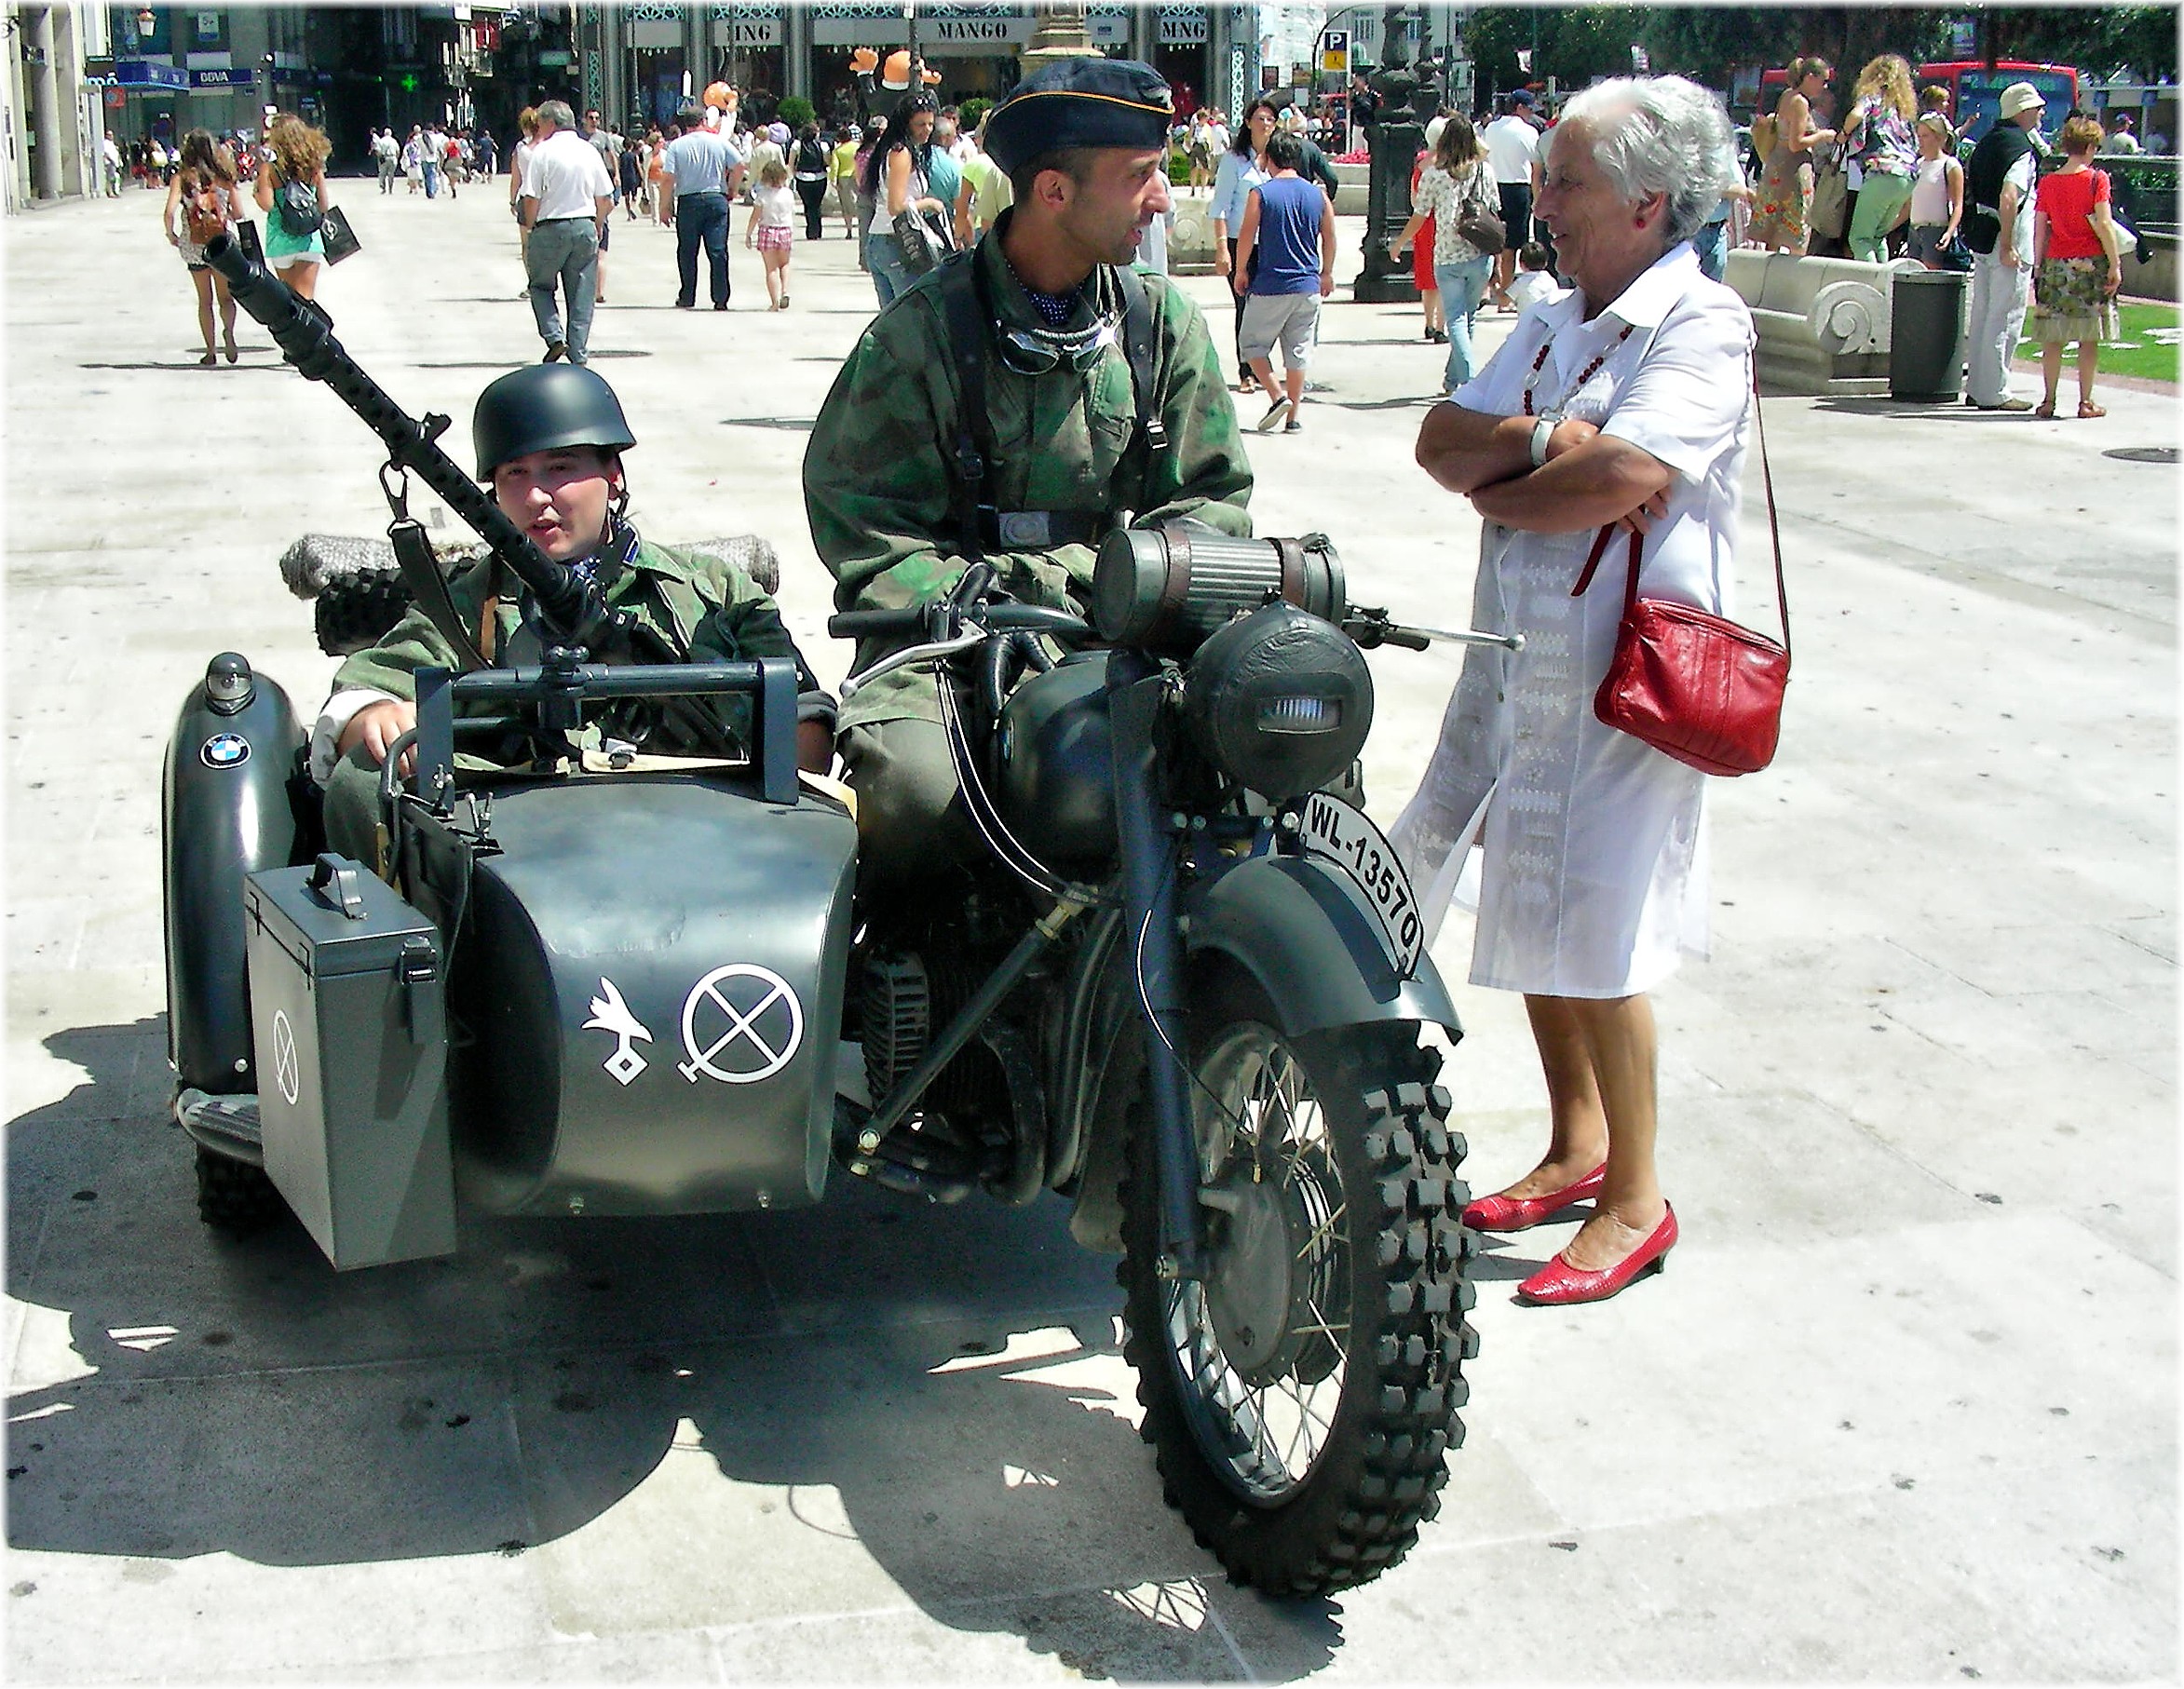
car, europe, army, vehicle, motorcycle, spain, europa, galicia, sidecar, espana, galiza, urbe, alemanes, recreaccion, uniformes, militares, lacoruna, motos, acoru a, coru a, motorcycling